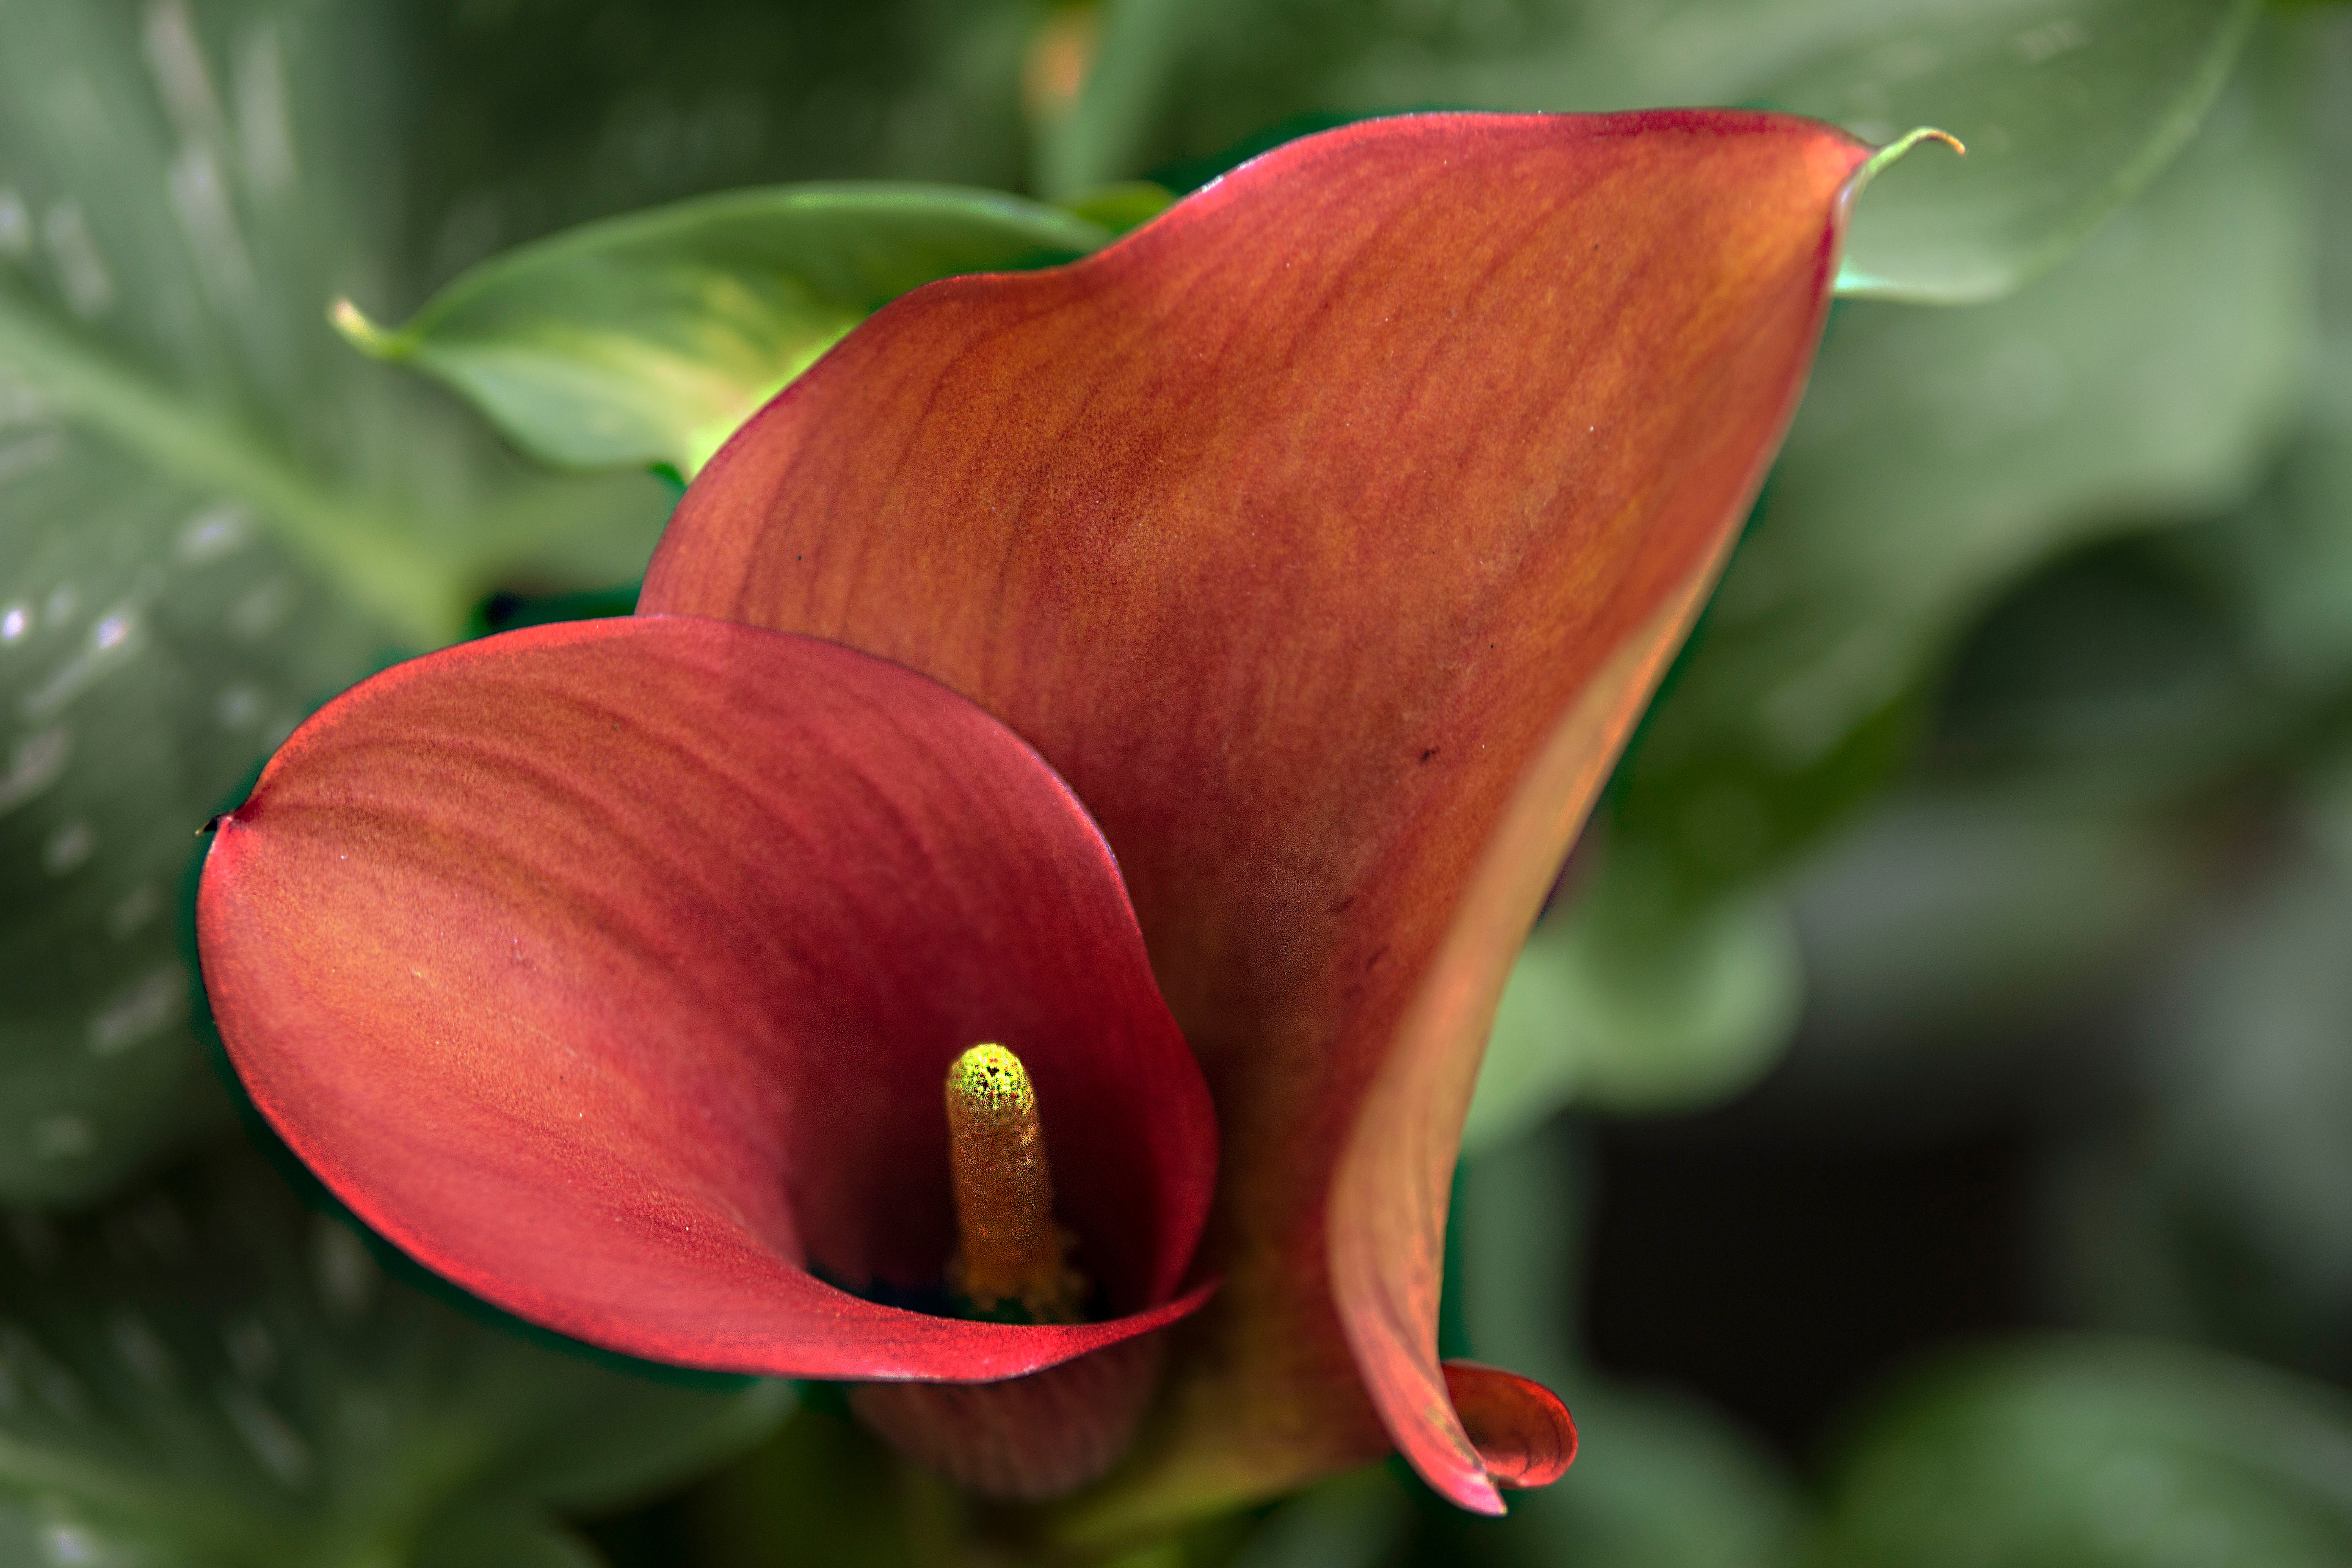
plant, photography, leaf, flower, petal, red, stamp, macro, botany, close, flora, wildflower, close up, anthurium, bright, lily, bud, flamingo flower, large flamingoblume, arum, macro photography, flowering plant, exotic flower, plant stem, land plant